Jorma Gallen-Kallela

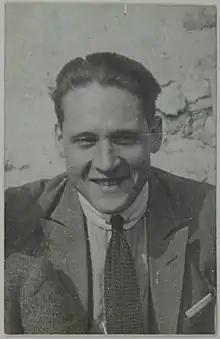
Jorma Gallen-Kallela in Paris in the 1920s.

Jorma Gallen-Kallela (né Gallén) (22 November 1898 – 1 December 1939) was a Finnish artist. He followed in the footsteps of his father, the famed artist Akseli Gallen-Kallela.